Ann Murray

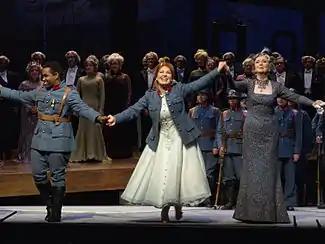
Final curtain call of the Metropolitan Opera's 24 December 2011 performance of La fille du régiment (l to r) Lawrence Brownlee (Tonio), Nino Machaidze (Marie), and Ann Murray (Marquise)

Ann Murray (born 27 August 1949) is an Irish mezzo-soprano.